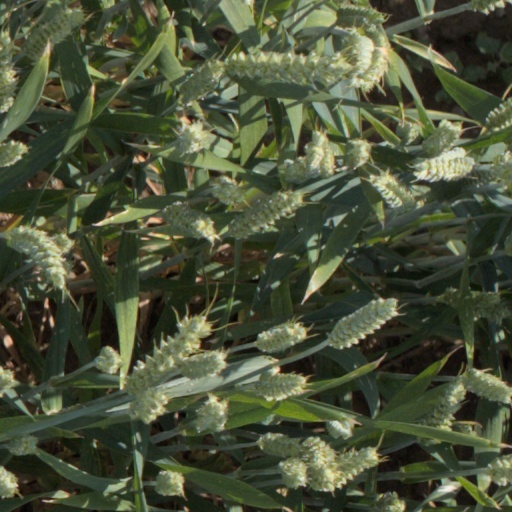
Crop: wheat